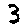
Label: 3